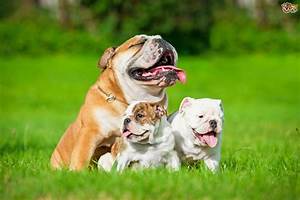
Label: cane